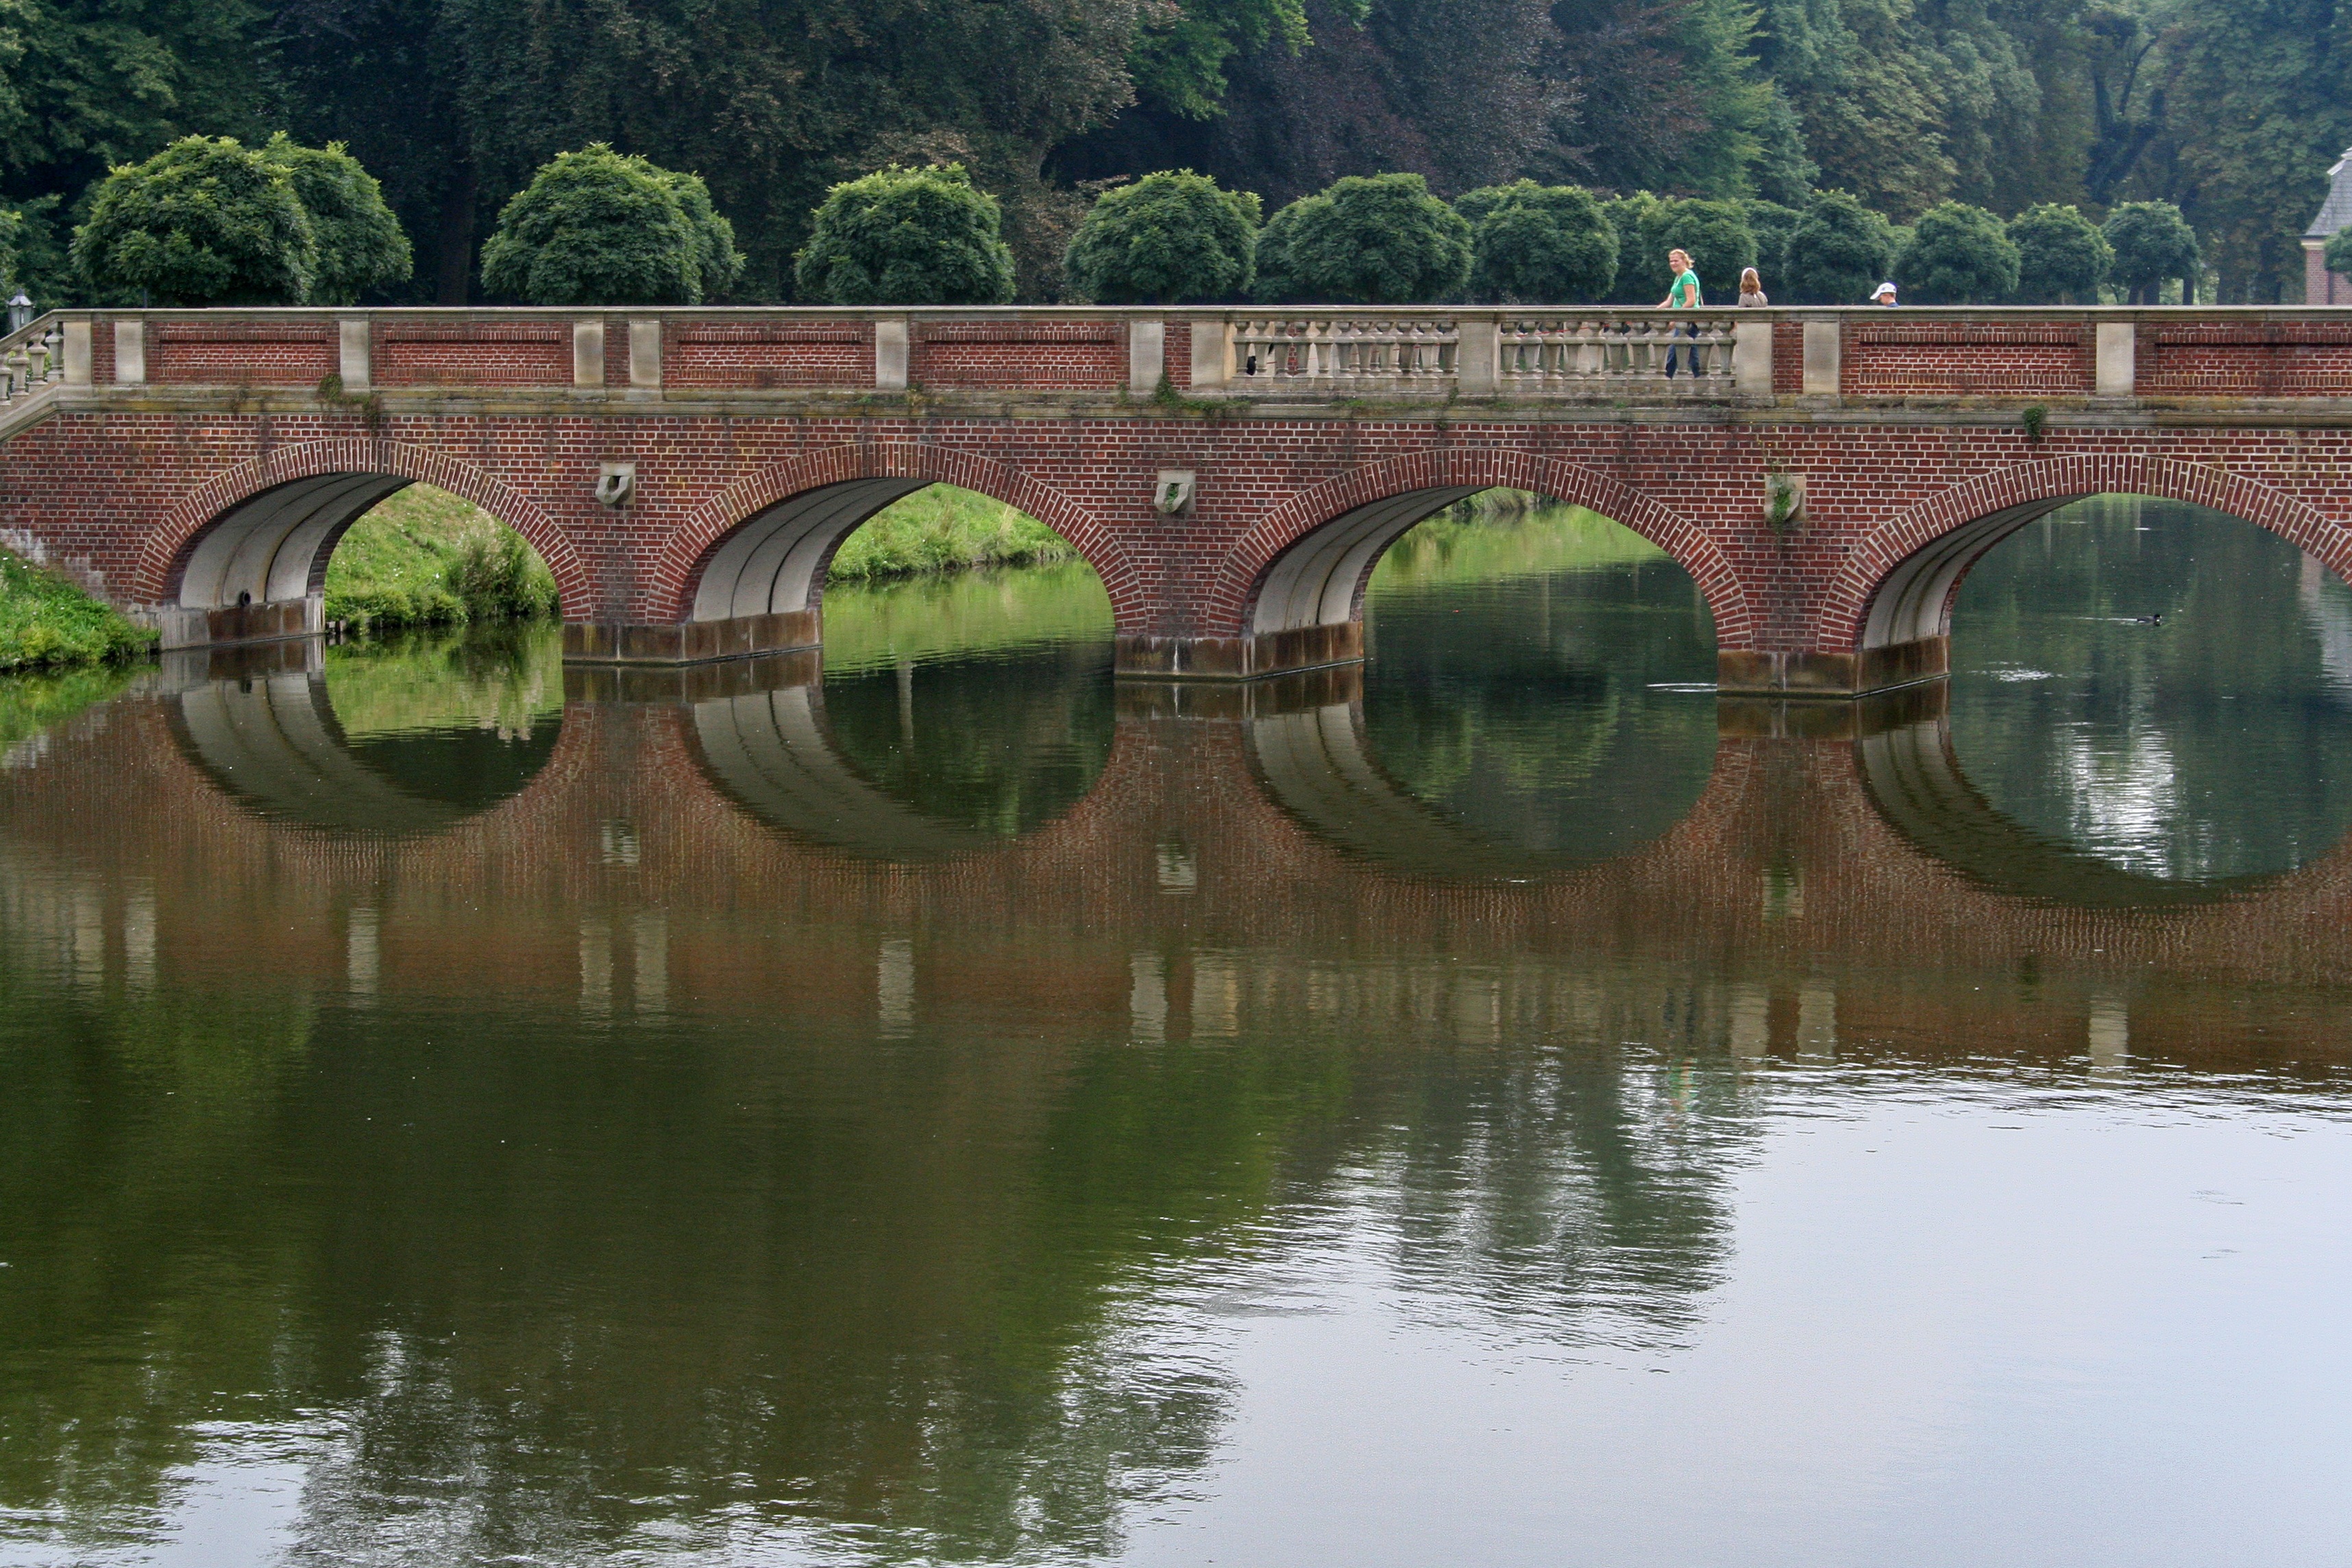
water, bridge, river, green, reflection, reservoir, waterway, infrastructure, moat, nordkirchen